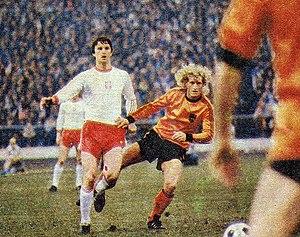
Władysław Antoni Żmuda, né le 6 juin 1954 à Lublin, est un footballeur international polonais.